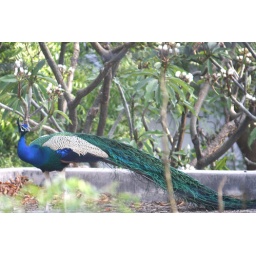
On the roof of a house in the centre of the city of Jaipur